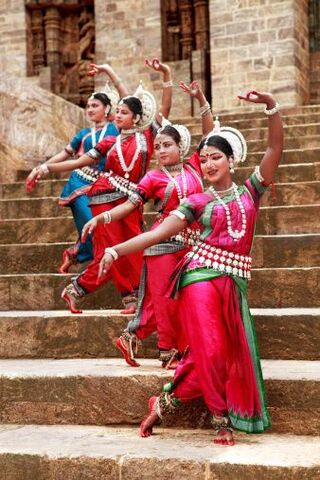
Dance form: odissi